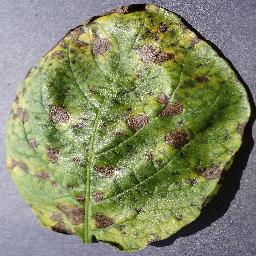
Label: Potato___Early_blight